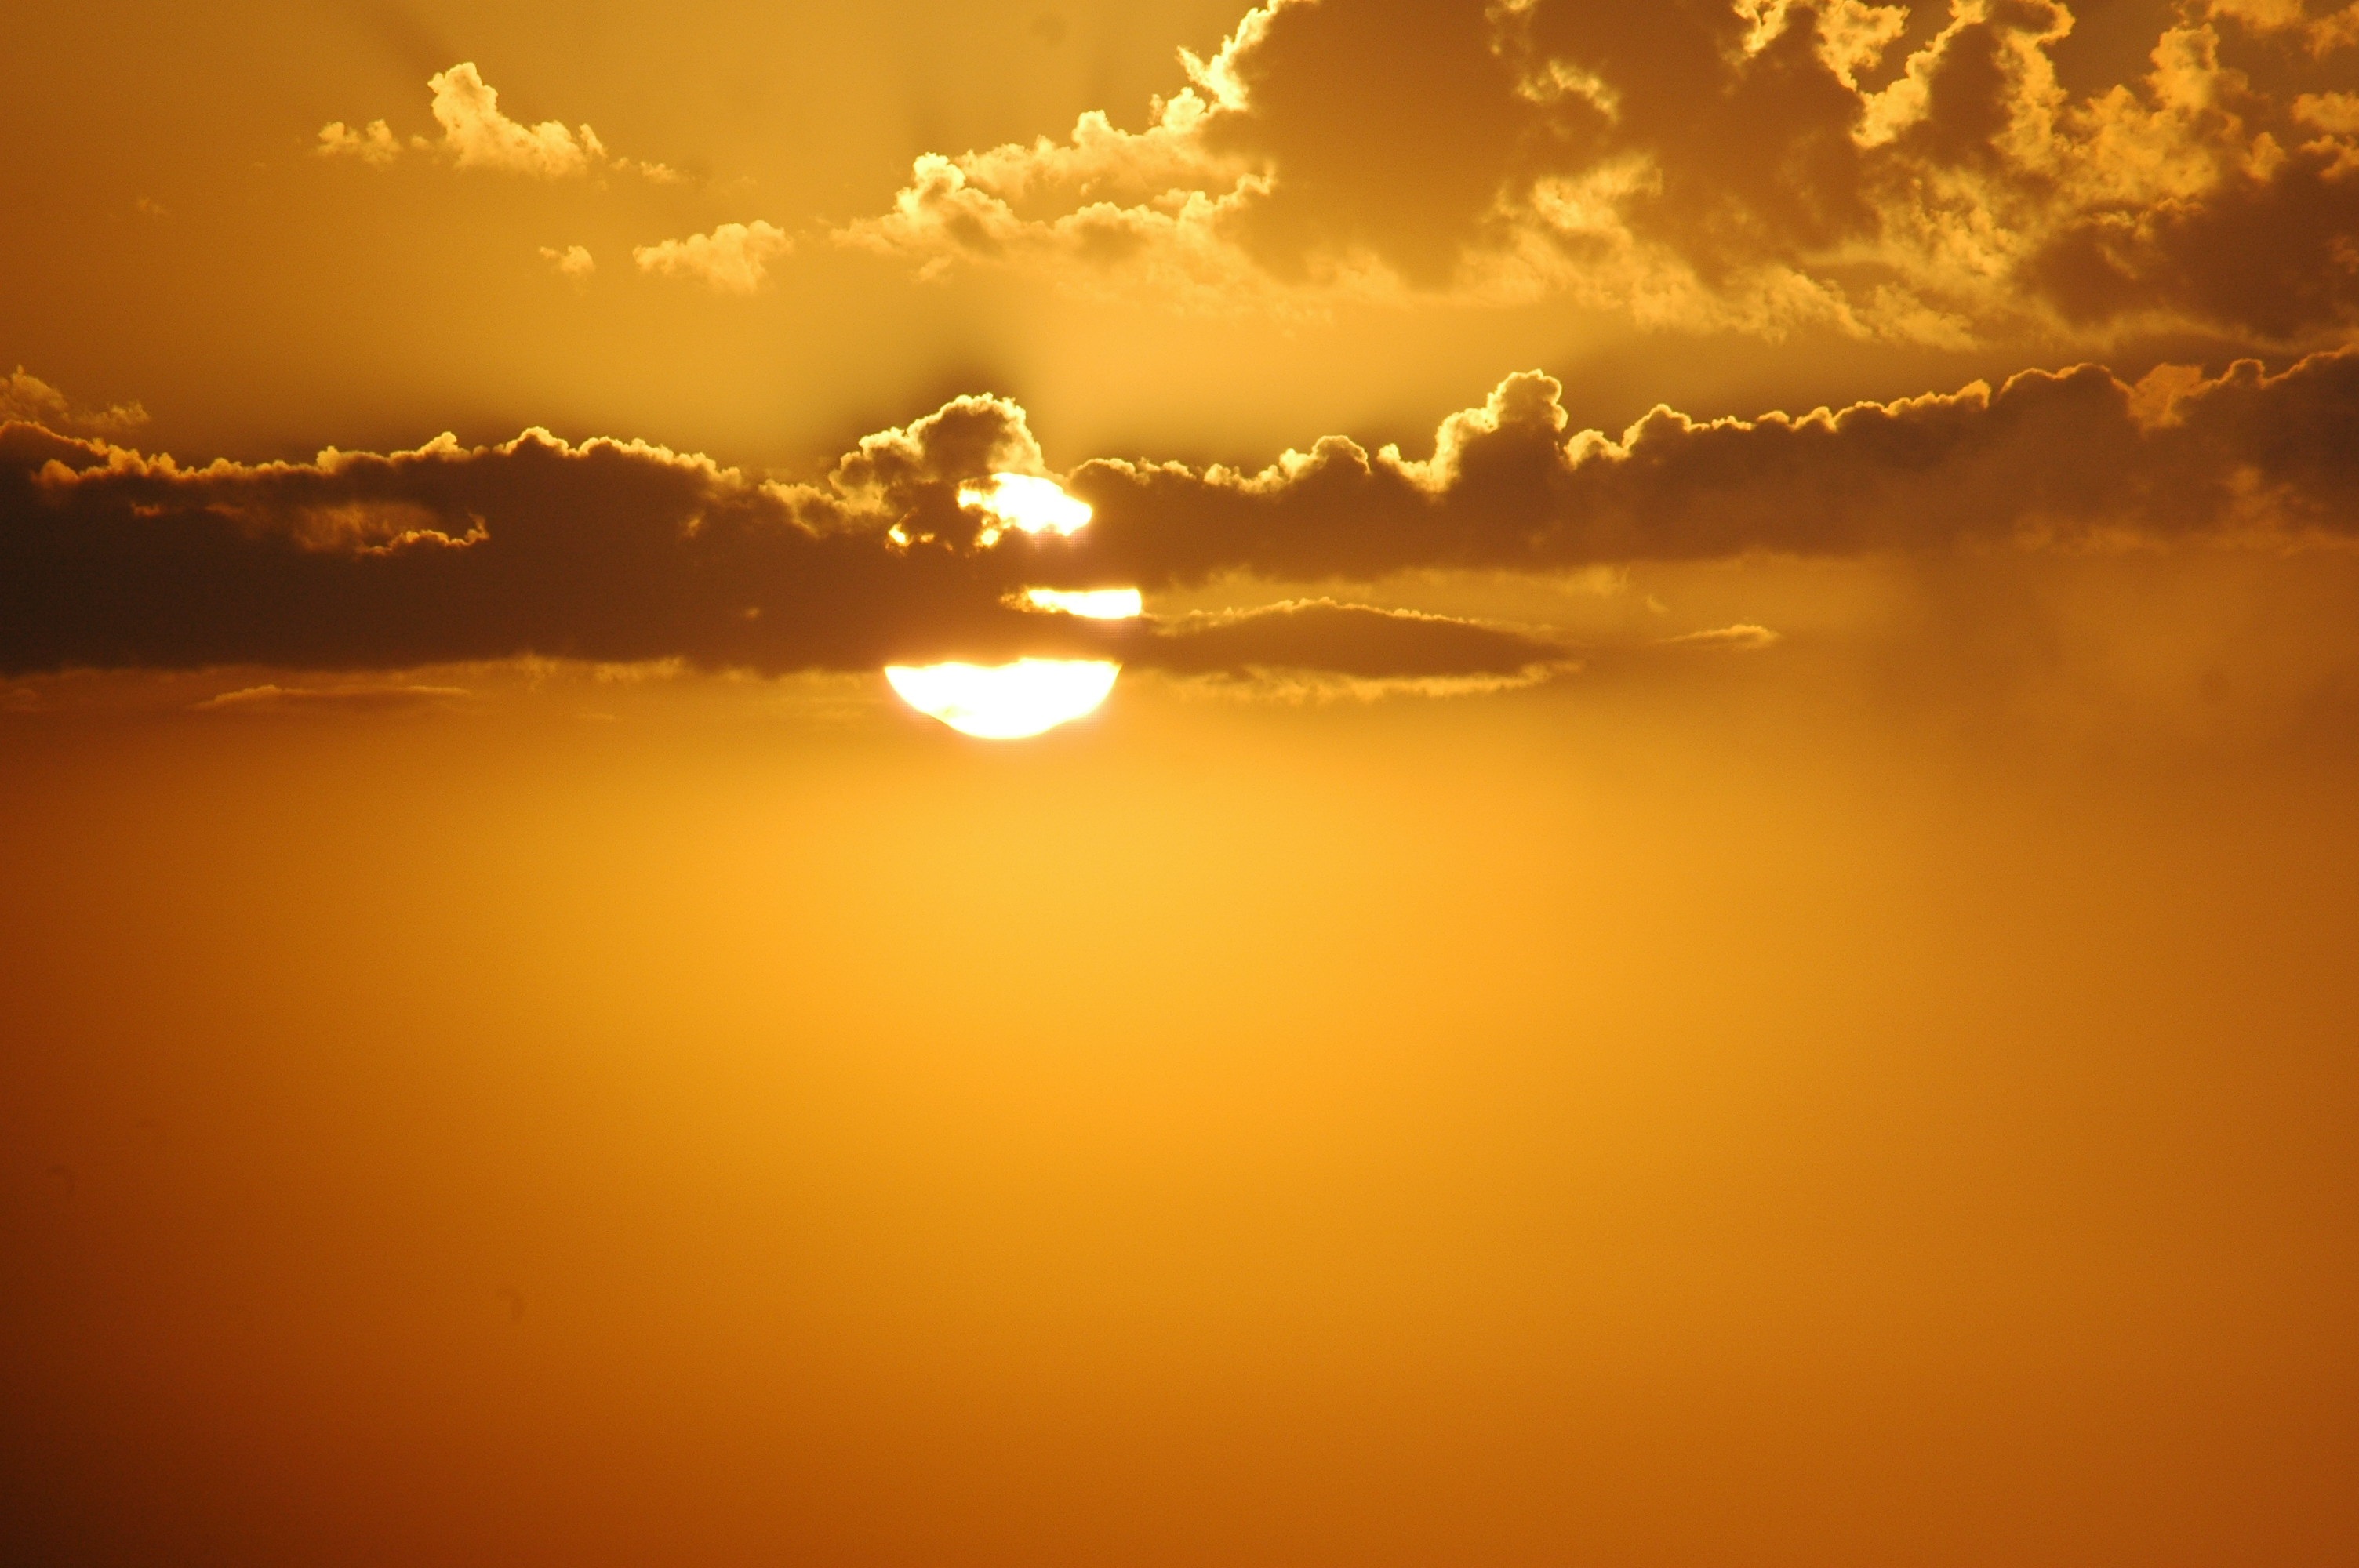
horizon, light, cloud, sky, sun, sunrise, sunset, sunlight, morning, dawn, atmosphere, dusk, evening, reflection, afterglow, atmospheric phenomenon